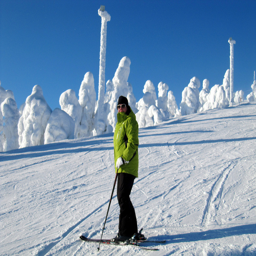
A woman in green jacket on skis with snow formations in background.
A person skiing in ski gear on a ski slope.
A recent snow has created an eerie landscape of white poles and trees.
A person on skis in the heavy snow.
The person wearing warm clothes is skiing down the hill